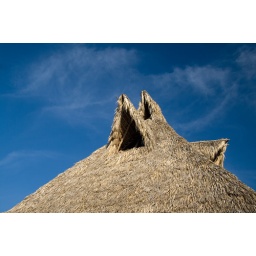
Closeup on a thatched roof under a blue ky